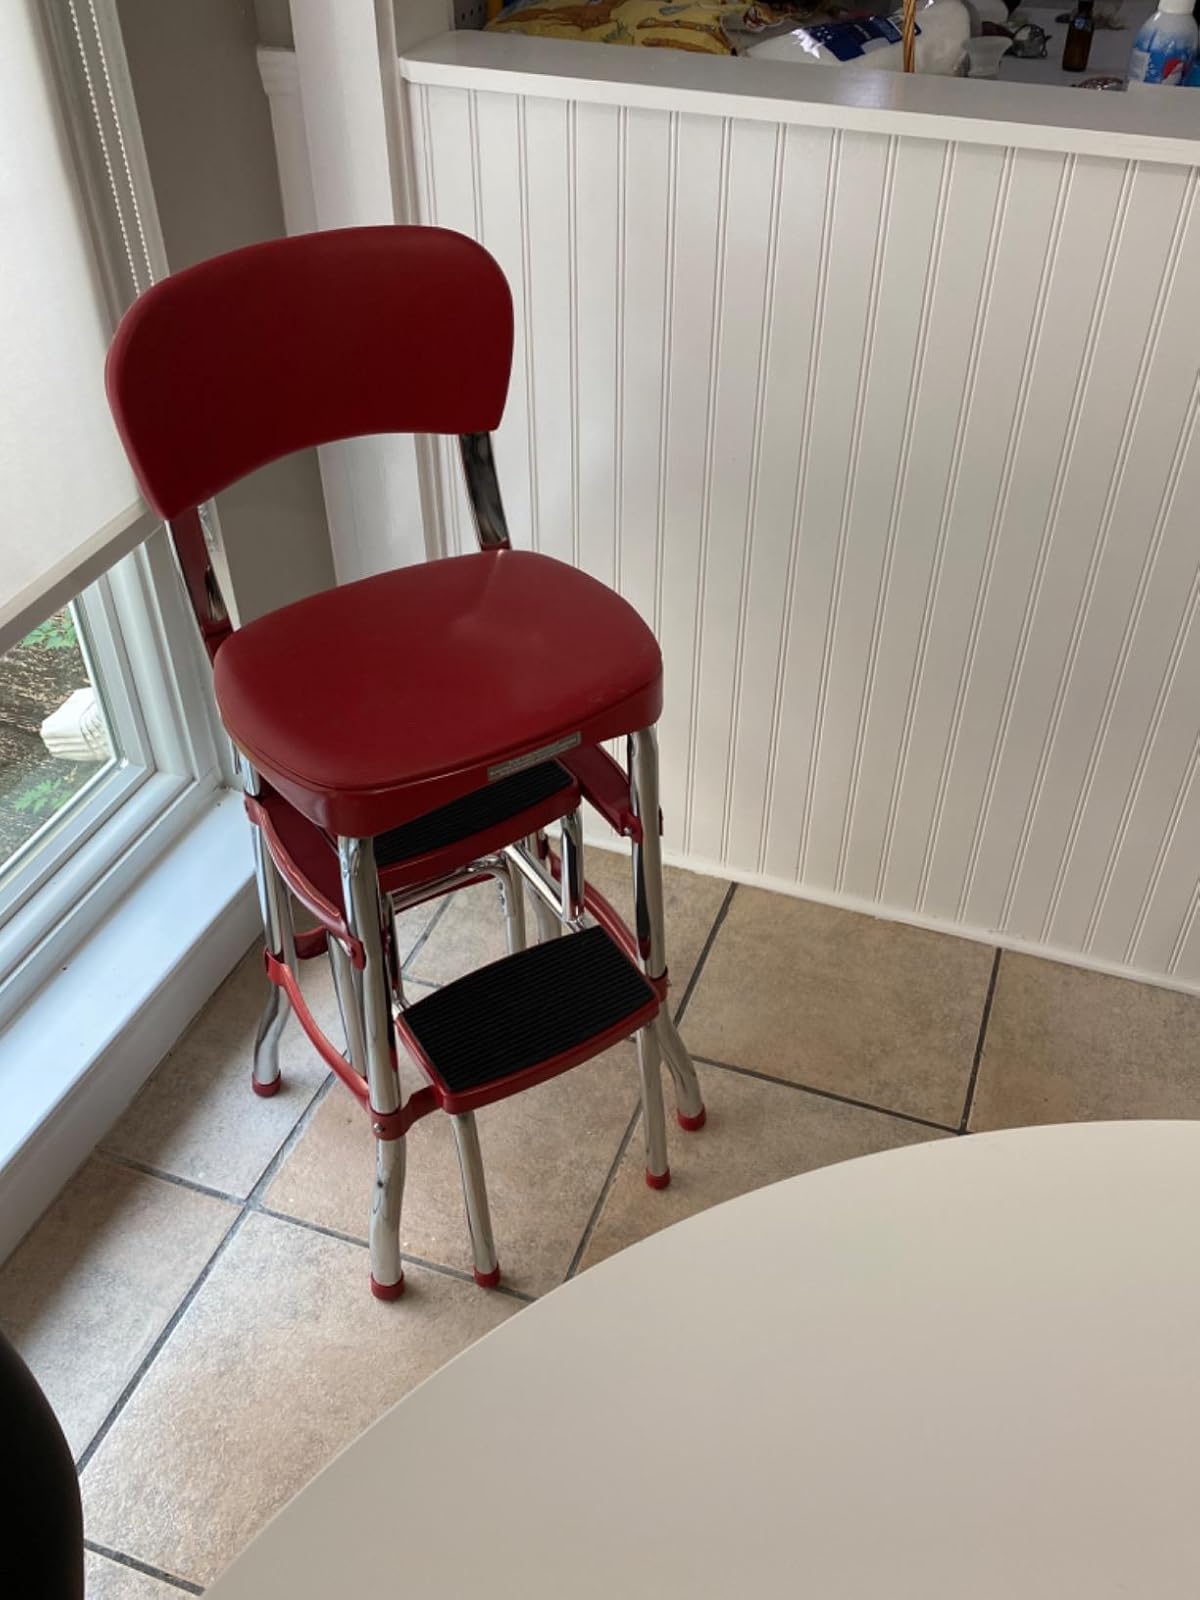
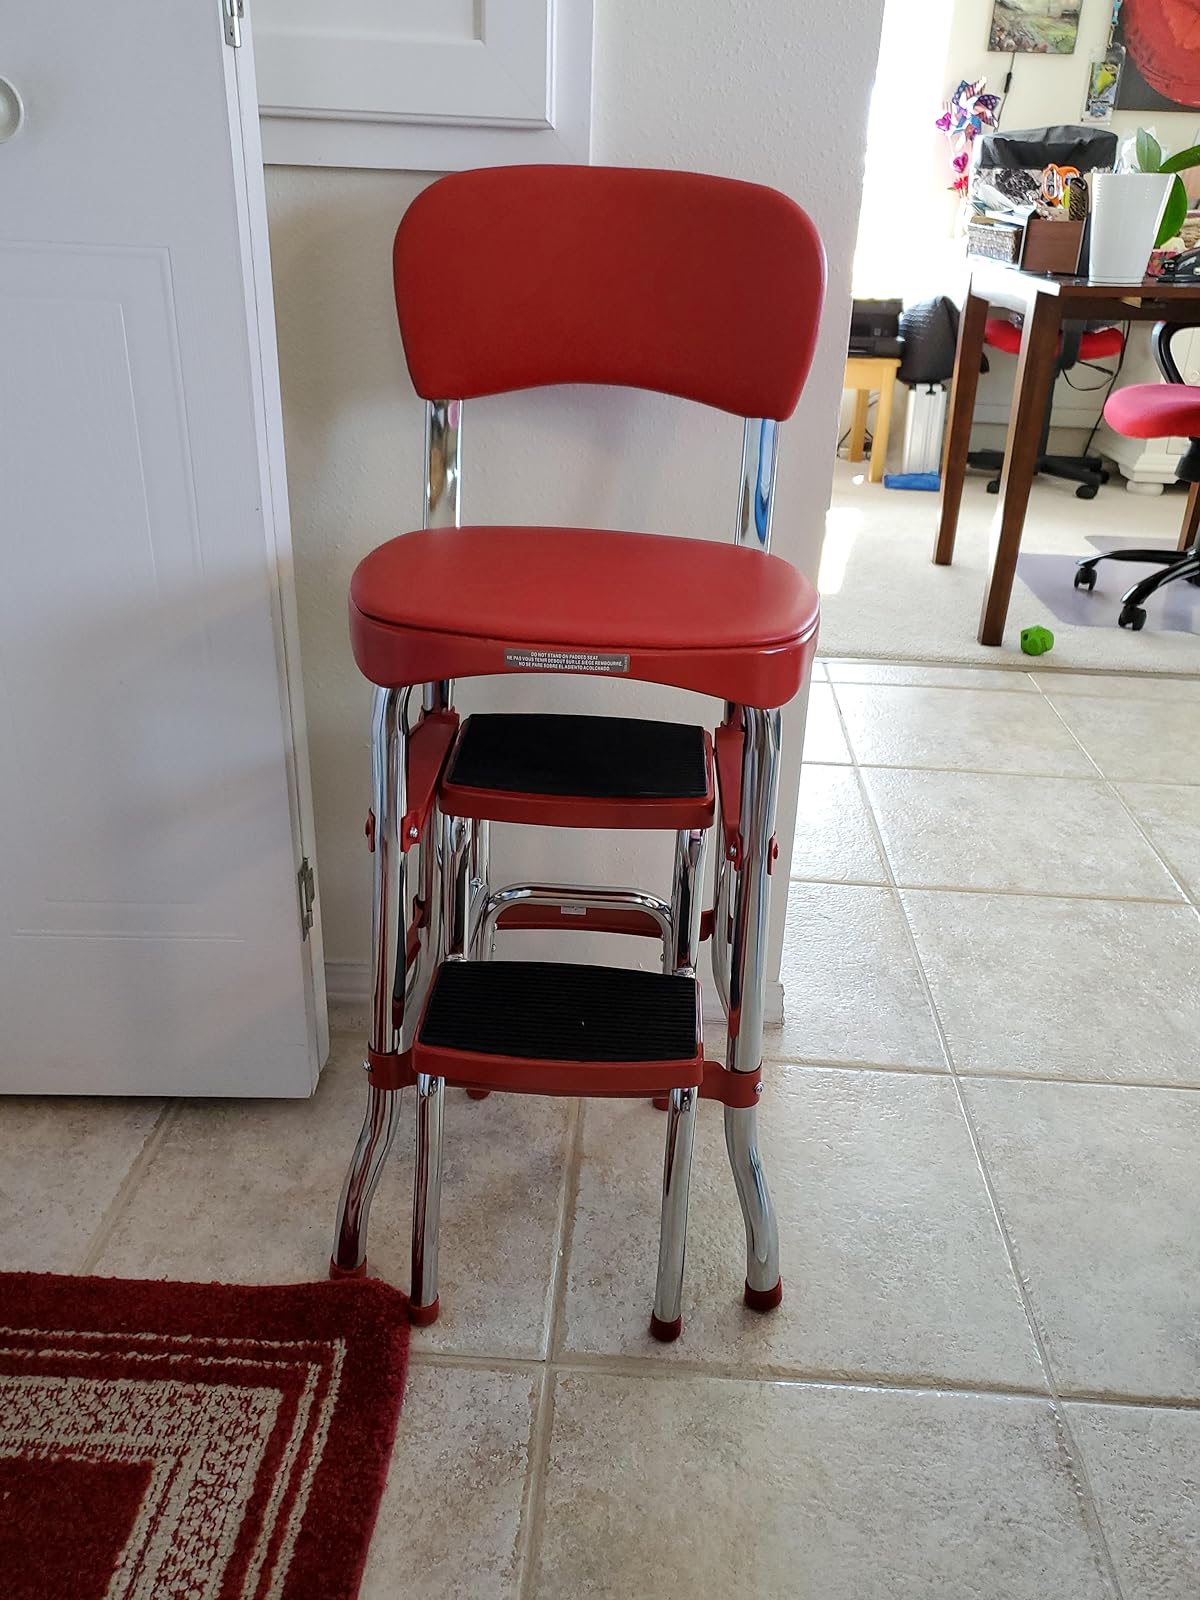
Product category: items_chair
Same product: yes